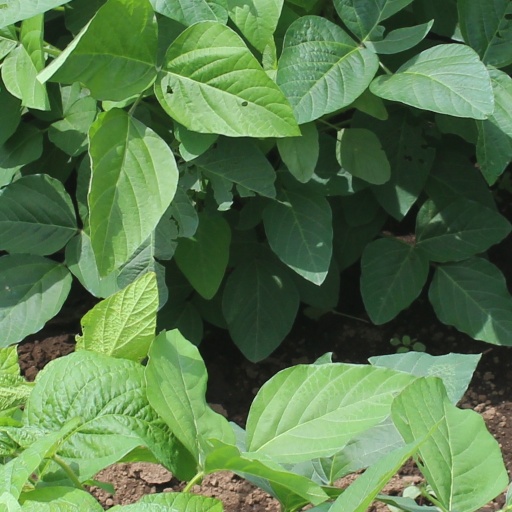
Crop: soybean